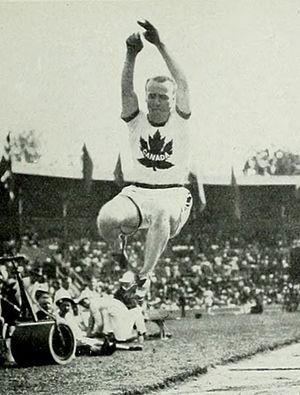
Calvin David « Cal » Bricker est un athlète canadien spécialiste du sauts.